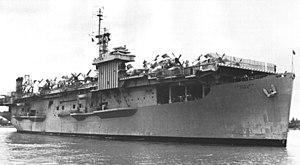
L'USS Core est un porte-avions d'escorte de classe Bogue construit pour la marine américaine pendant la Seconde Guerre mondiale.
Le porte-avions d'escorte est un type de porte-avions de petite taille produit durant la Seconde Guerre mondiale. Conçus dans l'urgence pour assurer la protection des convois et pour suppléer le manque de porte-avions d'escadre en assurant une partie de leurs missions d'entraînement et de transport, ces navires assurèrent des missions offensives de plus en plus nombreuses, notamment la conduite de raids contre des objectifs terrestres et les missions d'appui au sol lors des opérations amphibies.
Le porte-avions d'escorte est un type de porte-avions de petite taille produit durant la Seconde Guerre mondiale. Conçus dans l'urgence pour assurer la protection des convois et pour suppléer le manque de porte-avions d'escadre en assurant une partie de leurs missions d'entraînement et de transport, ces navires assurèrent des missions offensives de plus en plus nombreuses, notamment la conduite de raids contre des objectifs terrestres et les missions d'appui au sol lors des opérations amphibies.